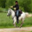
Label: horse